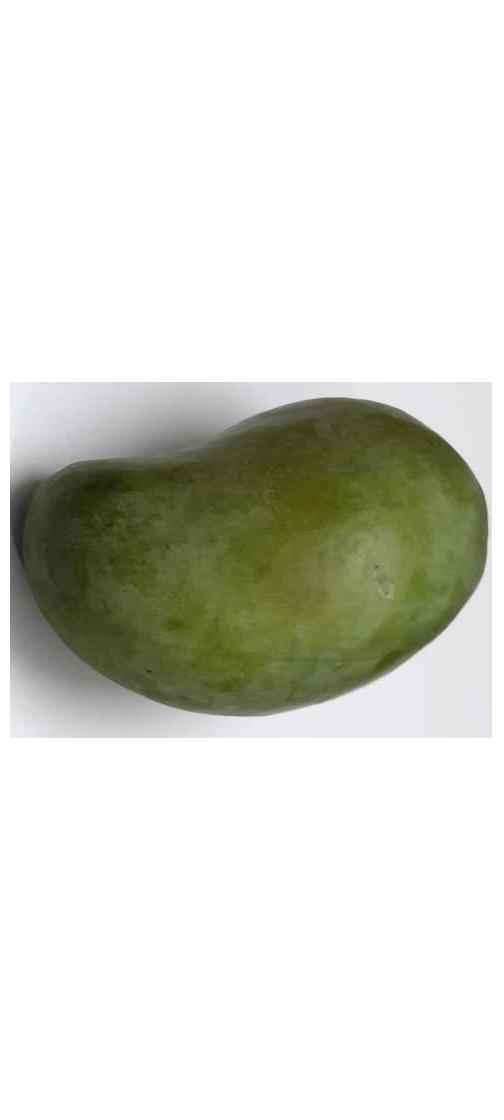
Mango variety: Amrapali